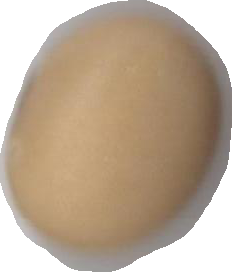
Variety: Anjasmoro